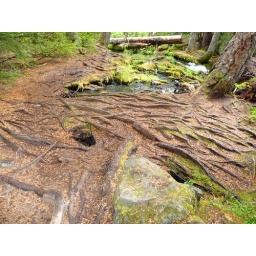
The river is running under the roots.